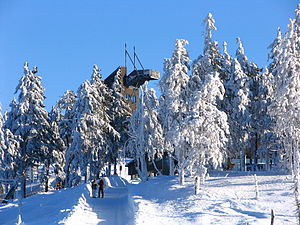
Wurmberg
Toppen med skihopbakken
Wurmberg er et bjerg i Niedersachsen i Tyskland. Det er med en højde på 971 m.o.h. det højeste punkt i Niedersachsen og samtidig det næsthøjeste bjerg i Harzen, kun overgået af det nærliggende Bloksbjerg, som ligger nord herfor i Sachsen-Anhalt.